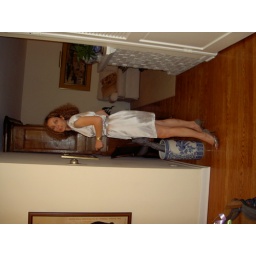
Marina standing in silver dress